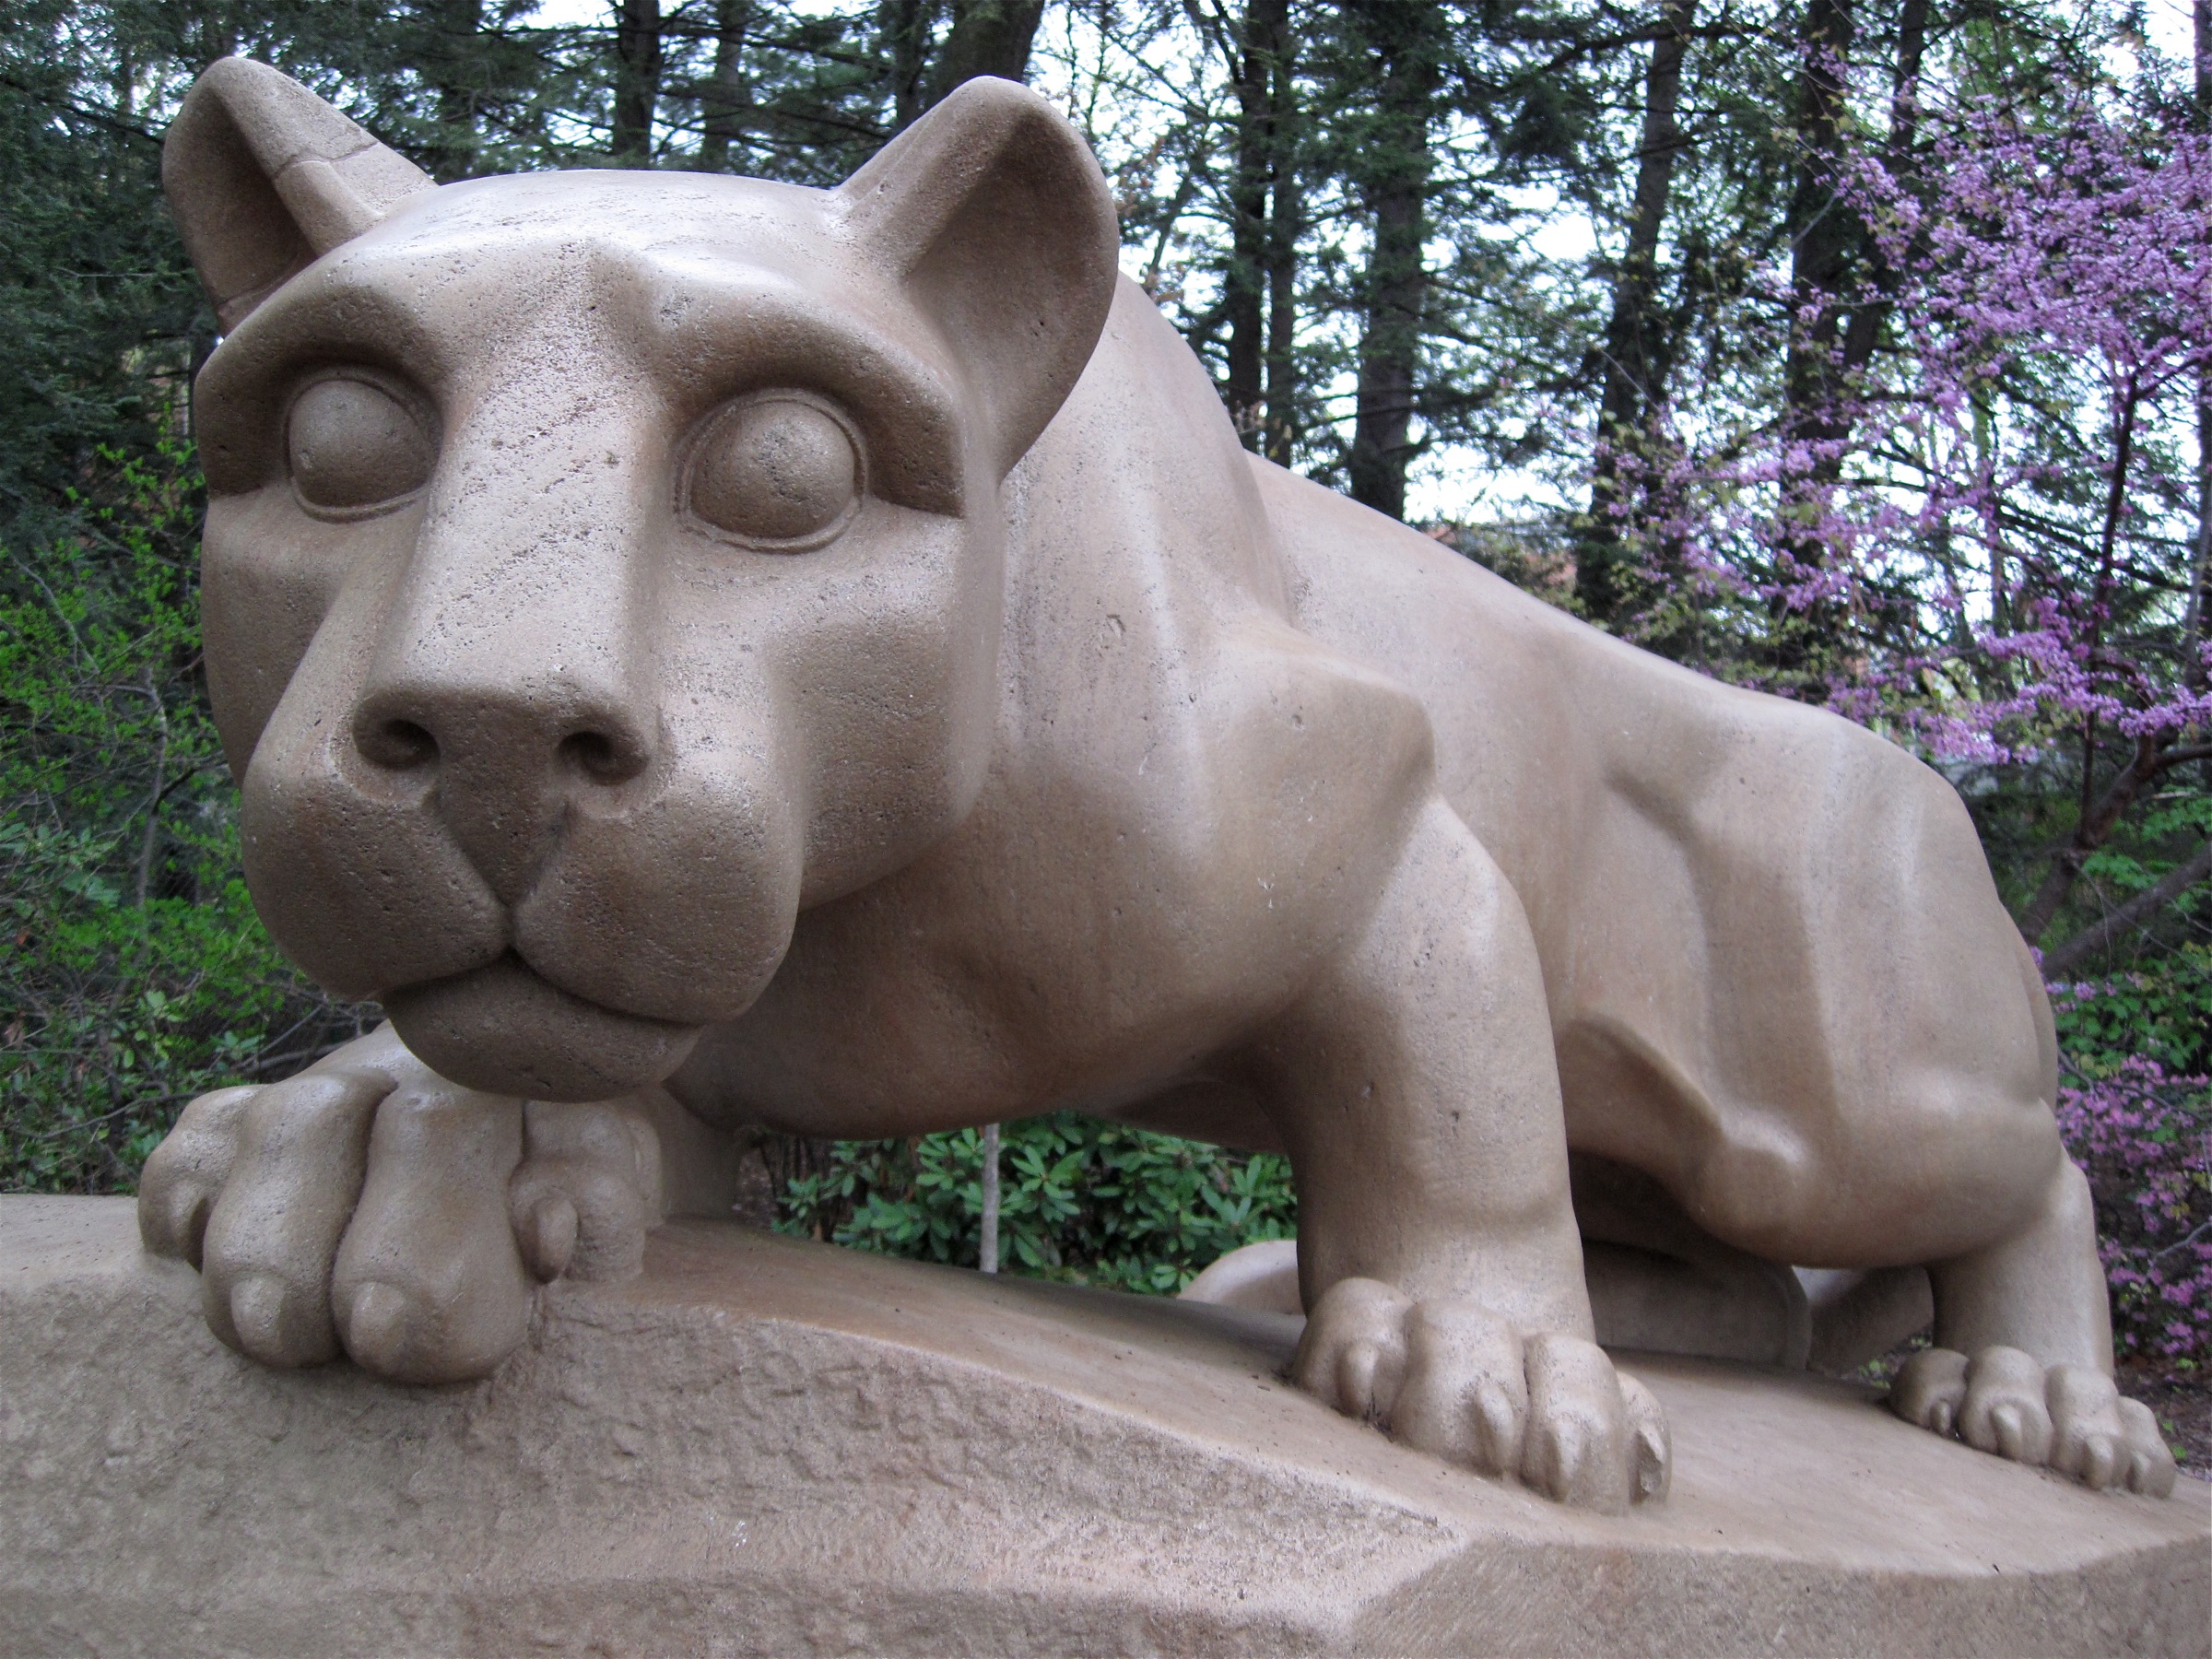
monument, statue, lion, sculpture, art, carving, 2009365, psu, stone carving